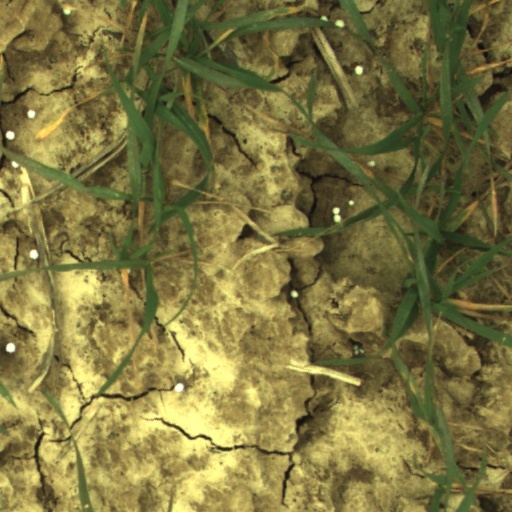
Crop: wheat